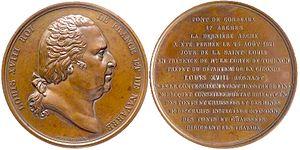
Pont de Bordeaux, achèvement de la dernière arche du pont (21 août 1821). Mr Becquey, conseiller d’État, directeur général des ponts et chaussées et des mines.
Du nom du directeur général des ponts et chaussés et des mines sous la Restauration, Louis Becquey, le plan Becquey vise à doter la France d’un système de voies navigables modernisé et articulé. Tirant parti des acquis de la Révolution et de l’Empire dans la construction d’un État moderne, ce plan s’inscrit dans une démarche globale de consolidation du pays unifié en une « économie-nation » capable, à terme, d’affronter la concurrence internationale selon les principes, en vogue à l’époque, du libéralisme. Dans ses nouvelles frontières et consécutivement à la perte des centres industriels d’Outre-quiévrain, la France, pour affronter la concurrence de l’Angleterre, doit moderniser son appareil productif en facilitant les moyens de transports pour mettre en relation l’ensemble des régions et abaisser les prix par le jeu de la concurrence interne tout en assurant aux industriels une protection douanière sélective et temporaire pour leur permettre de retrouver des coûts compétitifs avant de réintégrer l’« économie-monde ».
Louis Becquey est un magistrat, parlementaire et haut fonctionnaire sous la Restauration.